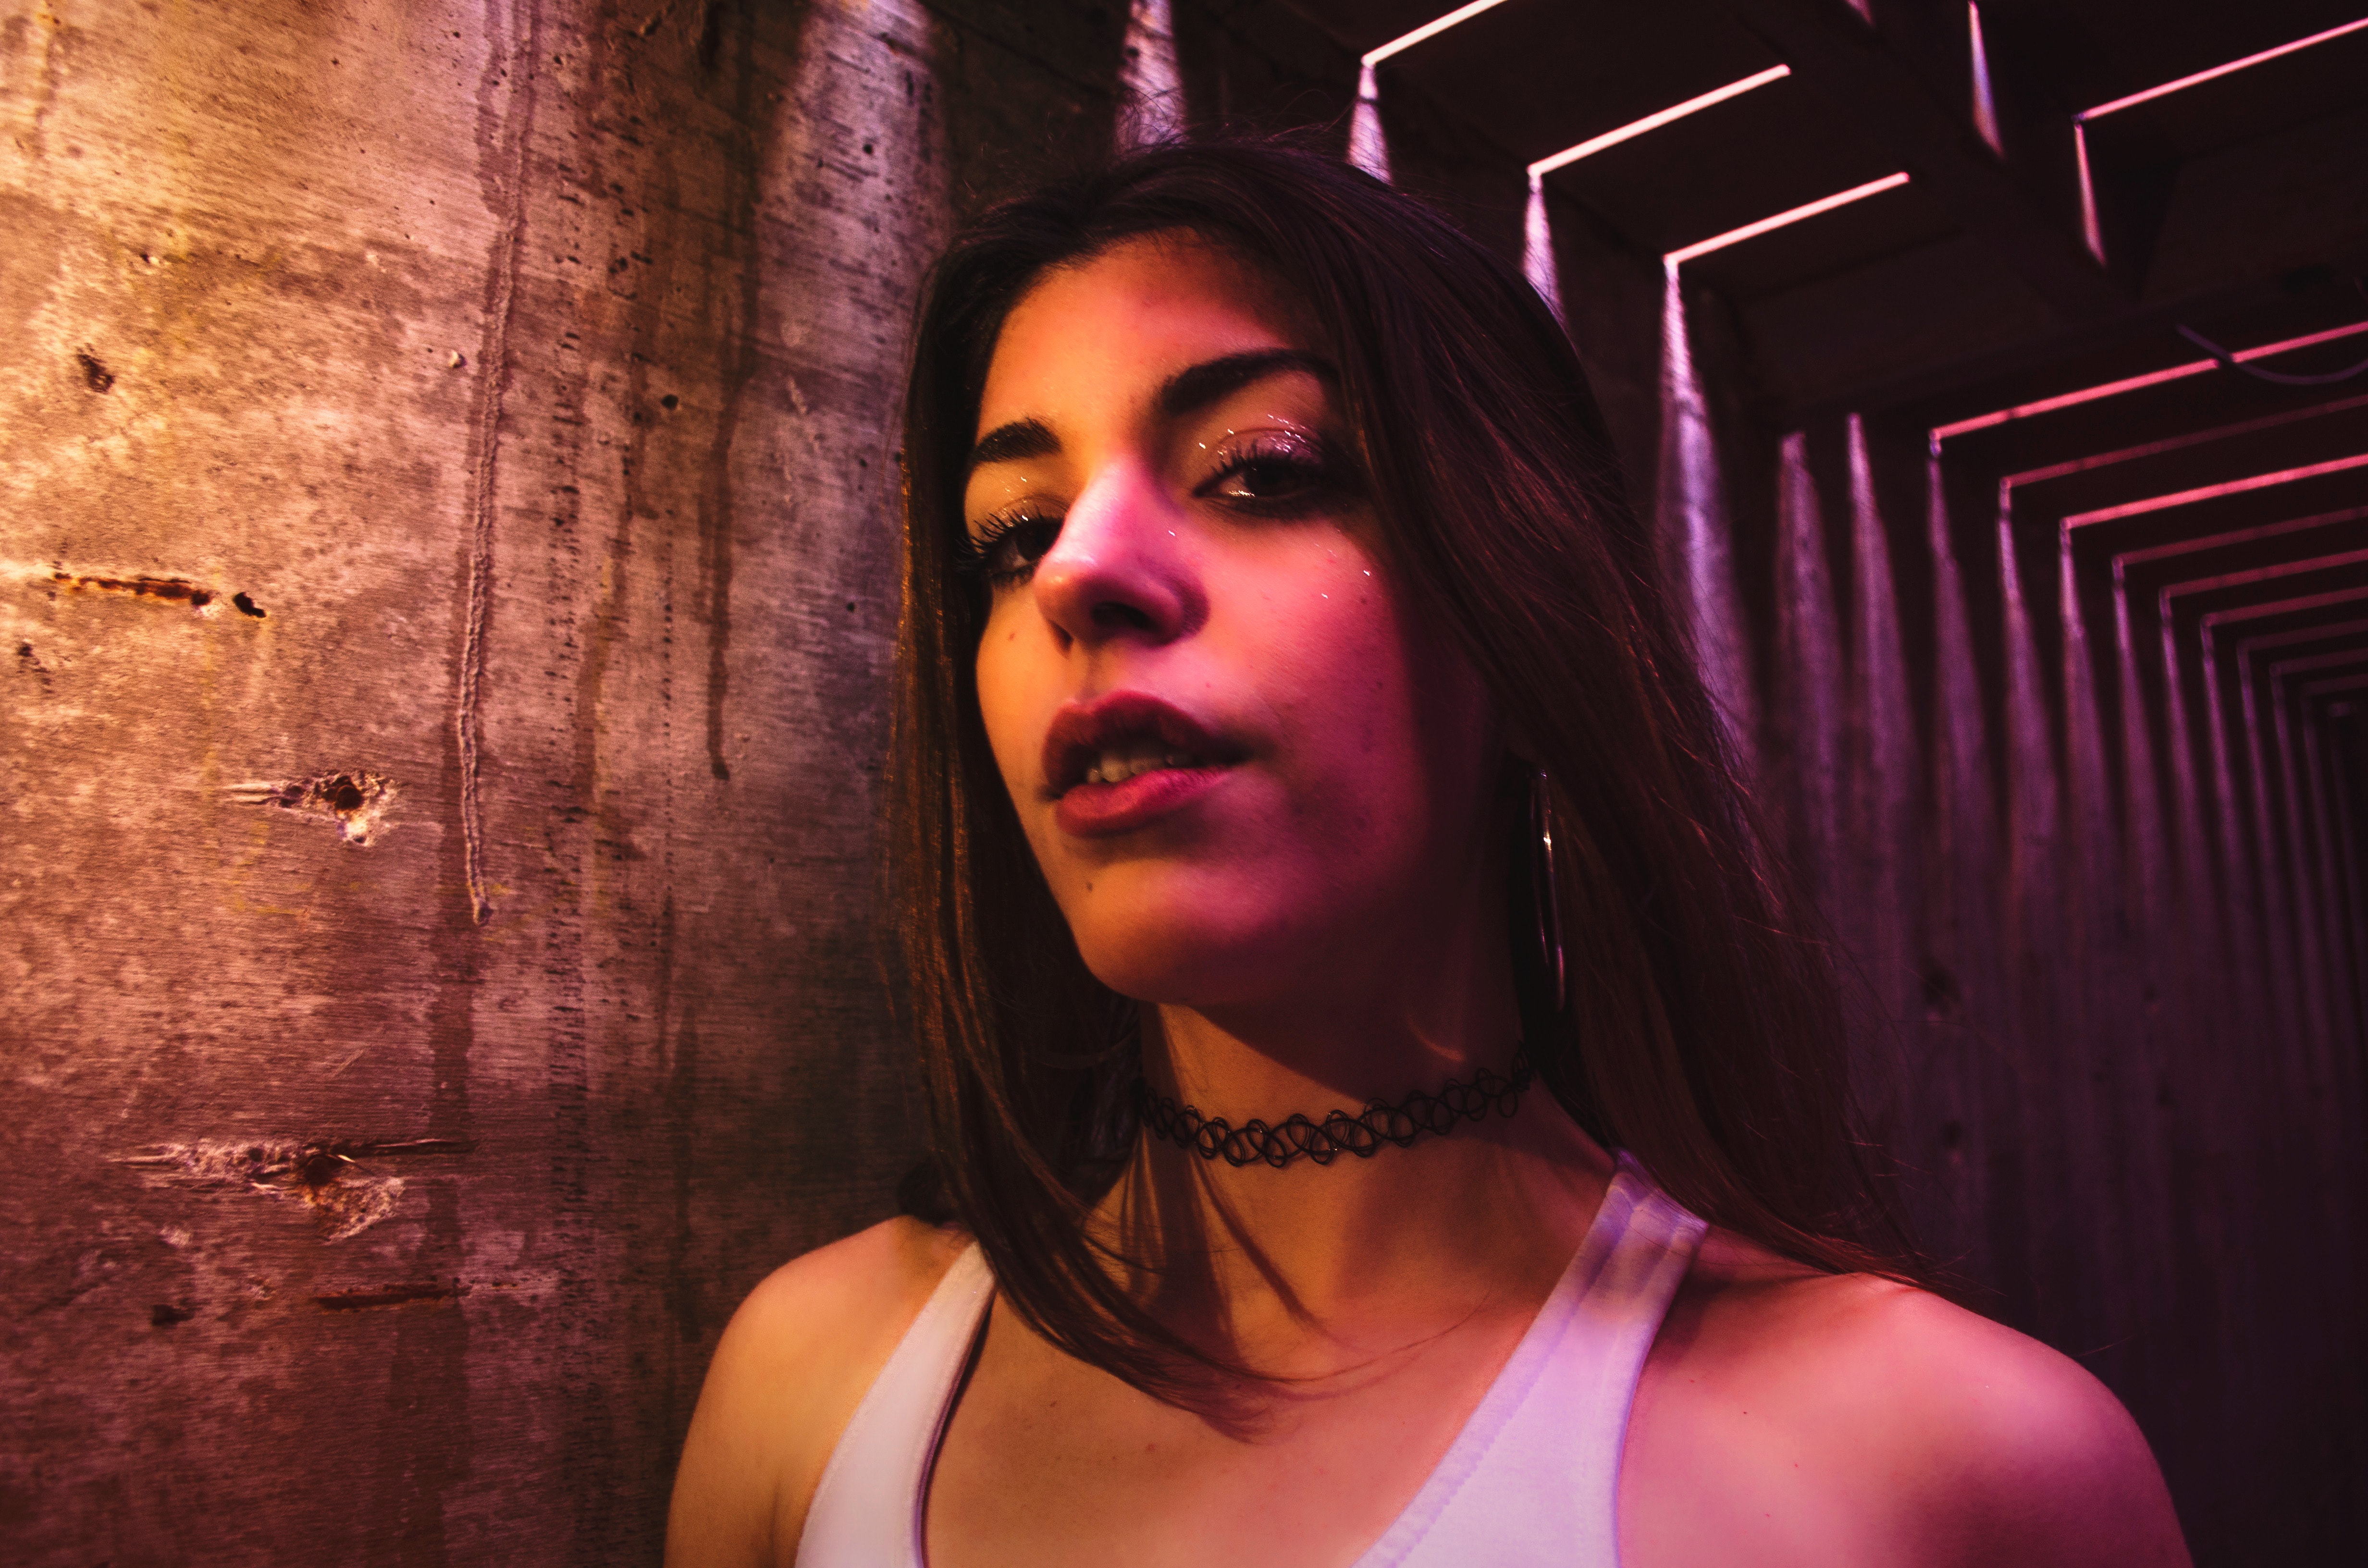
hair, face, beauty, pink, purple, lip, nose, mouth, photography, cool, black hair, neck, portrait, long hair, brown hair, flash photography, magenta, flesh